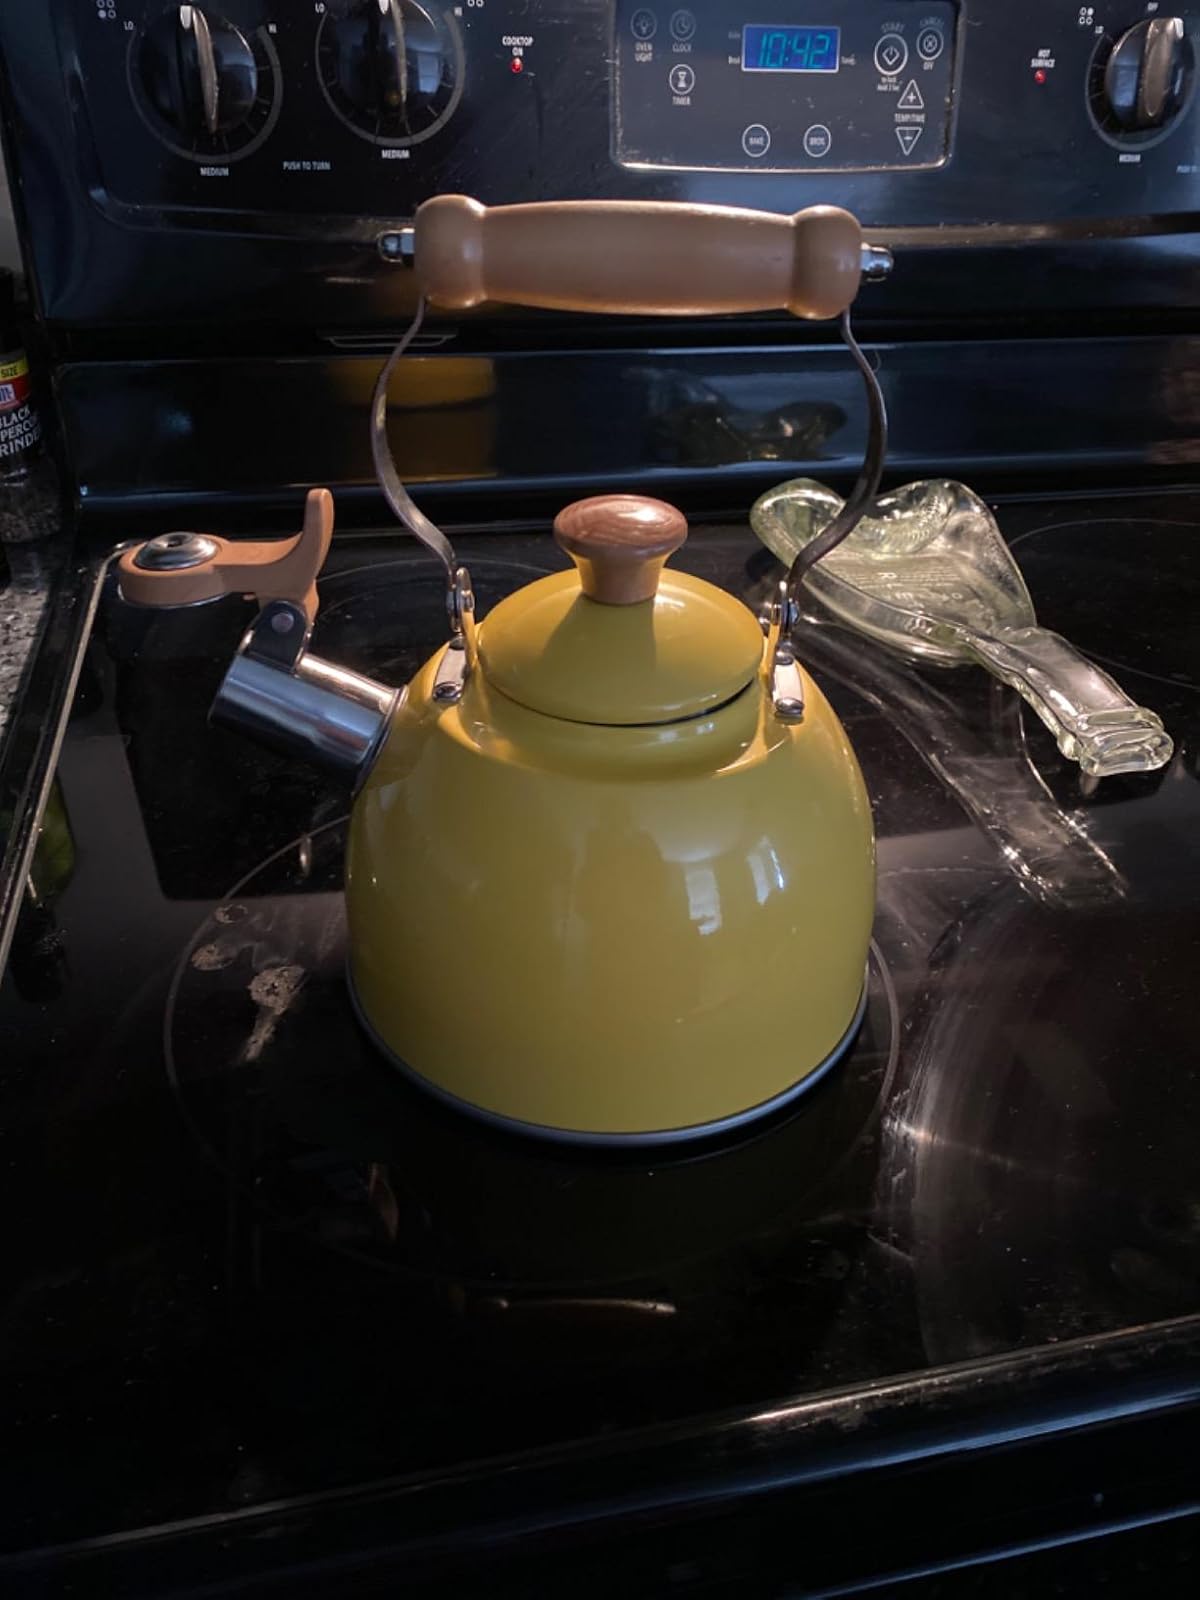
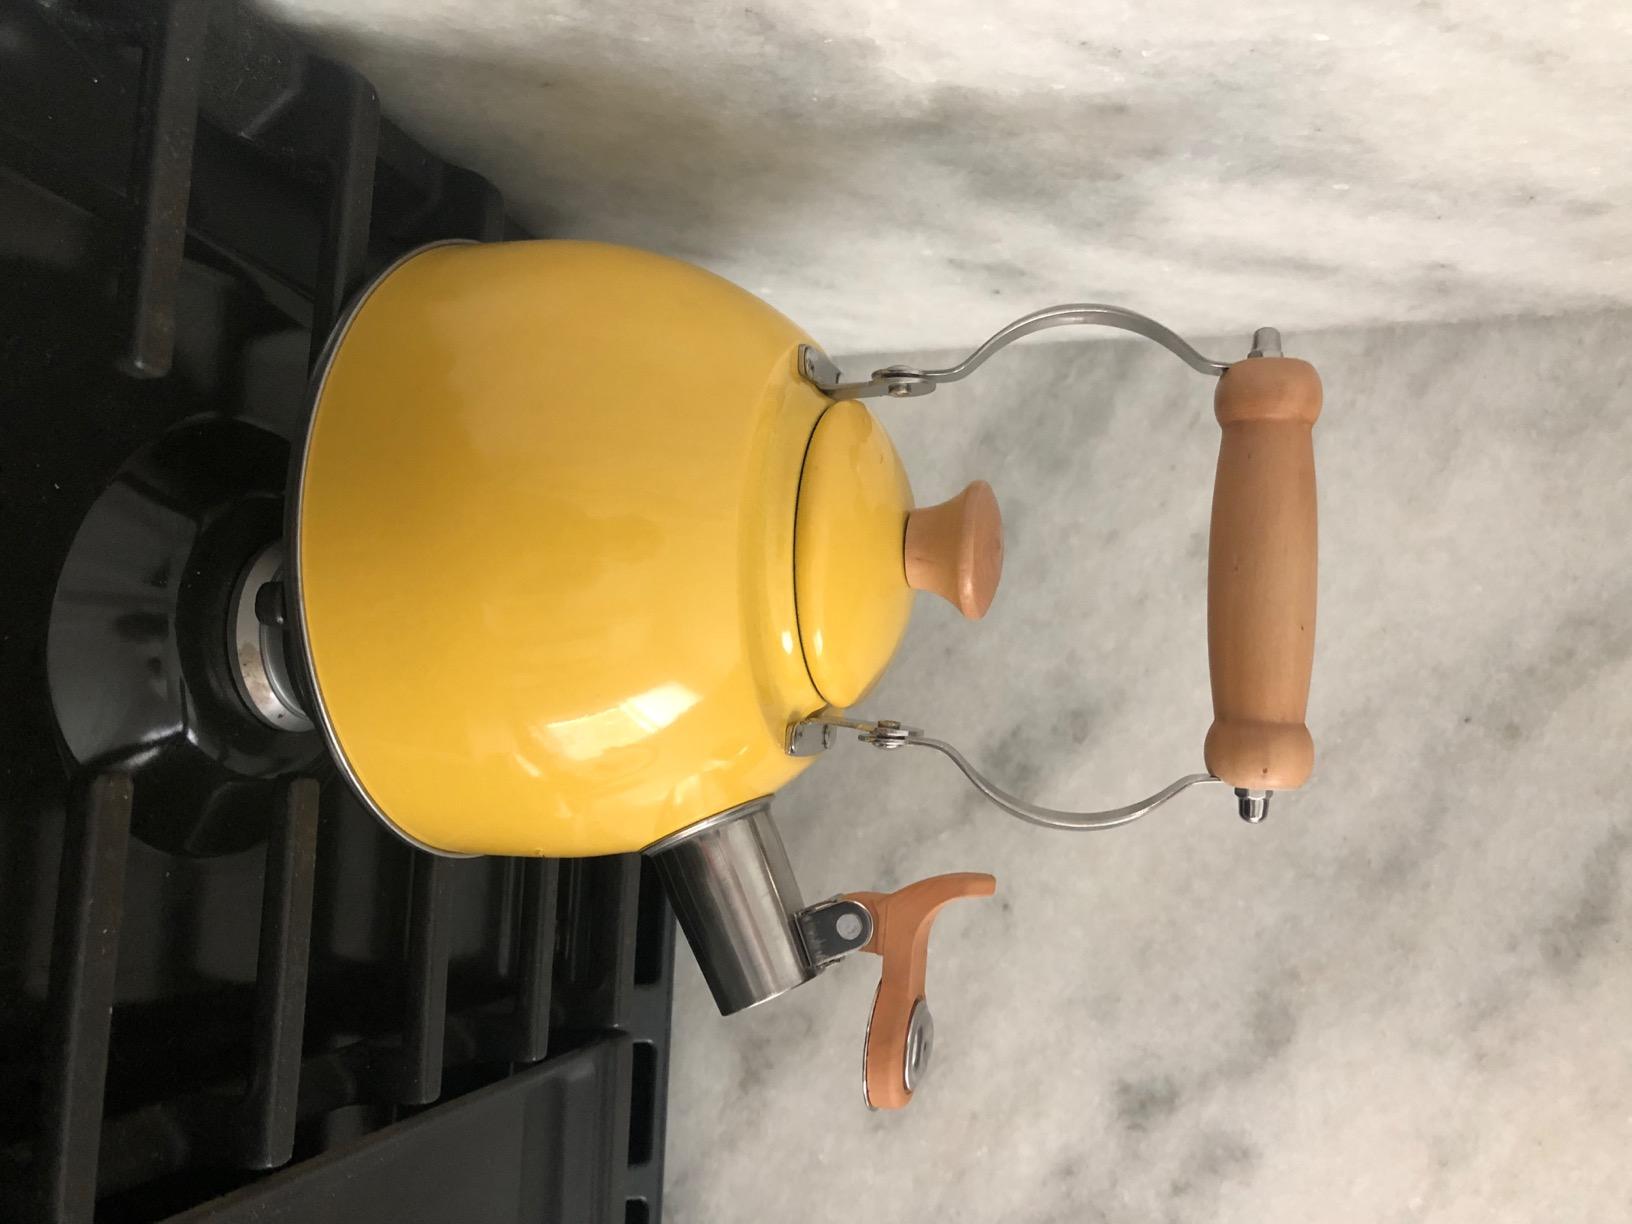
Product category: items_kettle
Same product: yes